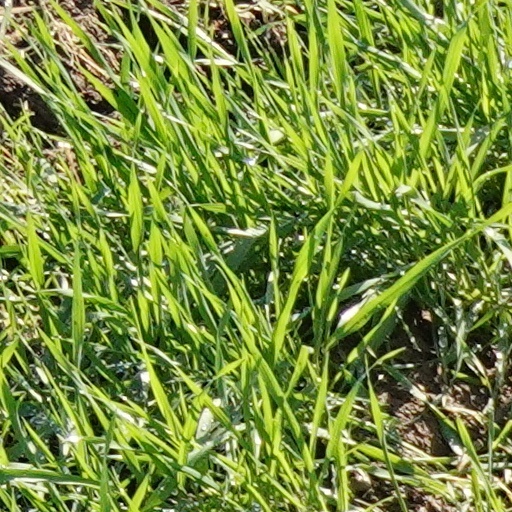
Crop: wheat